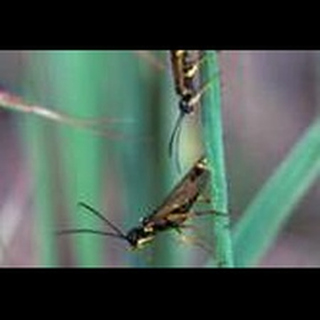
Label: wheat_stem_fly